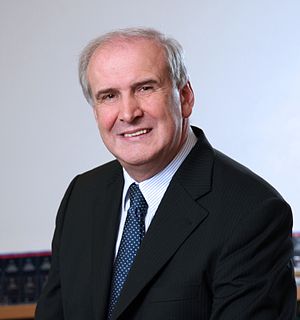
Otmar Hasler
Otmar Hasler
Otmar Hasler har siden 2001 været premierminister i Liechtenstein. Han er desuden leder af Fortschrittliche Bürgerpartei, der er landets største parti.